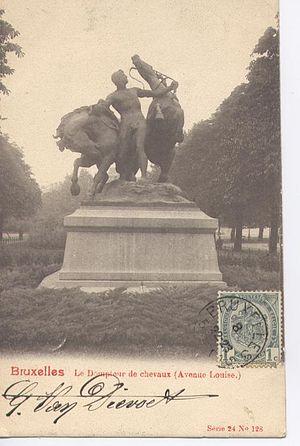
Bruxelles, avenue Louise, Le Dompteur de Chevaux, sculpture
L'avenue Émile De Mot relie l'avenue Louise à l'avenue Franklin Roosevelt, au-delà du carrefour formé par le boulevard de la Cambre et l'avenue Émile Duray. Elle longe sur un côté la balustrade des jardins de l'abbaye de La Cambre.
La domestication du cheval est l'ensemble des processus de domestication qui conduit l'espèce humaine à maîtriser puis à utiliser l'espèce Equus caballus à son profit grâce au contrôle des naissances et à l'élevage de ces animaux pour la consommation, le combat, le travail et le transport. De nombreuses théories sont proposées, tant en termes d'époque, de nombre de foyers de domestication, que de types, espèces ou sous-espèces de chevaux domestiqués. Plus tardive que pour les espèces animales alimentaires, la domestication du cheval est difficile à dater avec précision. Les premiers apprivoisements pourraient remonter à la fin du Paléolithique supérieur, 8 000 ans avant notre ère. La première preuve archéologique d'une domestication remonte à 3 500 av. J.-C. dans les steppes au nord du Kazakhstan ; elle est le fait de la culture Botaï. Ces chevaux ne sont pas à l'origine des chevaux domestiques actuels, mais des chevaux de Przewalski, redevenus sauvages. D'autres éléments suggèrent des foyers de chevaux sauvages puis de domestication distincts dans la péninsule Ibérique, et peut-être la péninsule Arabique.
Le baron Thomas Vinçotte est un sculpteur belge, né à Borgerhout en 1850 et décédé à Schaerbeek en 1925.